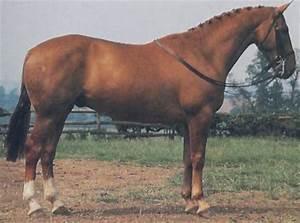
horse